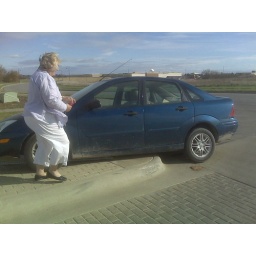
This lady ran over the median, the sign warning of the median and got her car stuck